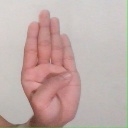
अक्षर: ब